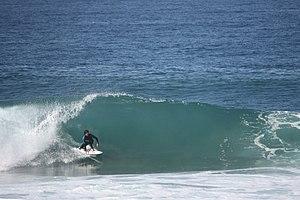
Ballito est une station balnéaire de KwaZulu-Natal en Afrique du Sud, située à environ 40 kilomètres au nord de Durban. Elle fait partie de la municipalité de KwaDukuza.